Dun Telve

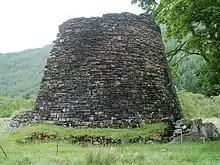
Dun Telve

Dun Telve is an iron-age broch located about southeast of Kirkton, the main village of the community of Glenelg, Inverness-shire in the Highland Region of Scotland. It is one of the best preserved brochs in Scotland.